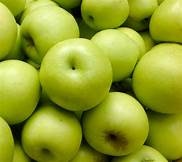
Label: apple